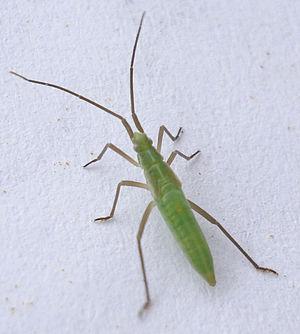
Megaloceroea recticornis est une espèce de petits insectes hétéroptères de la famille des Miridae. Il est monotypique dans son genre.